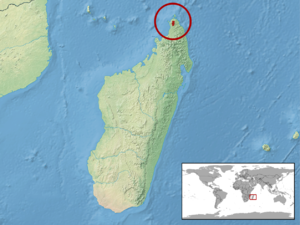
Brookesia tuberculata est une espèce de sauriens de la famille des Chamaeleonidae.